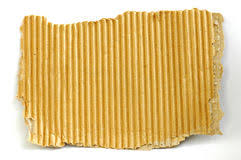
Label: cardboard